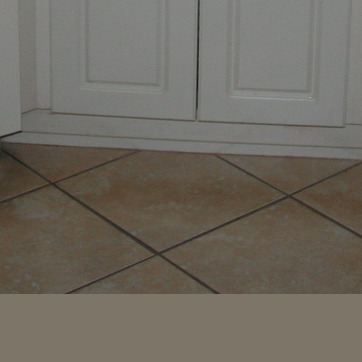
Material: tile